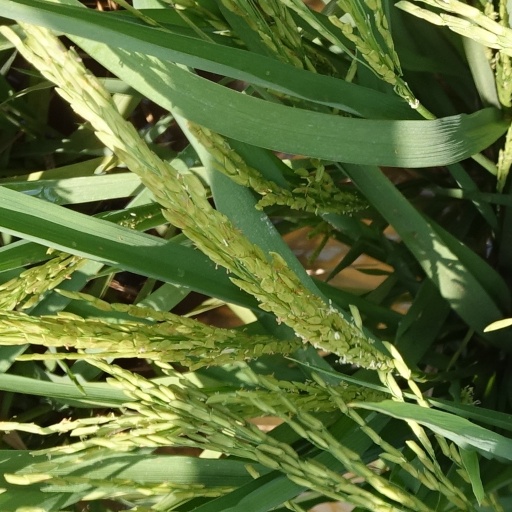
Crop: rice